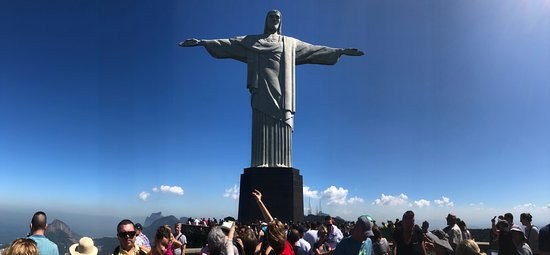
Landmark: Christ the Reedemer